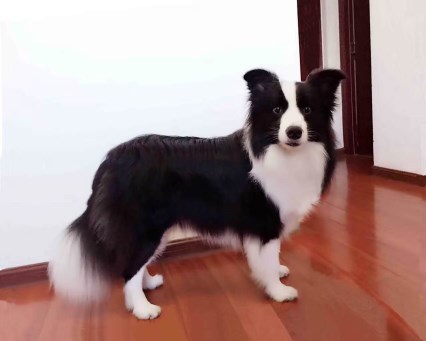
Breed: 2594-n000109-Border_collie